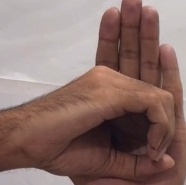
ASL sign: 0